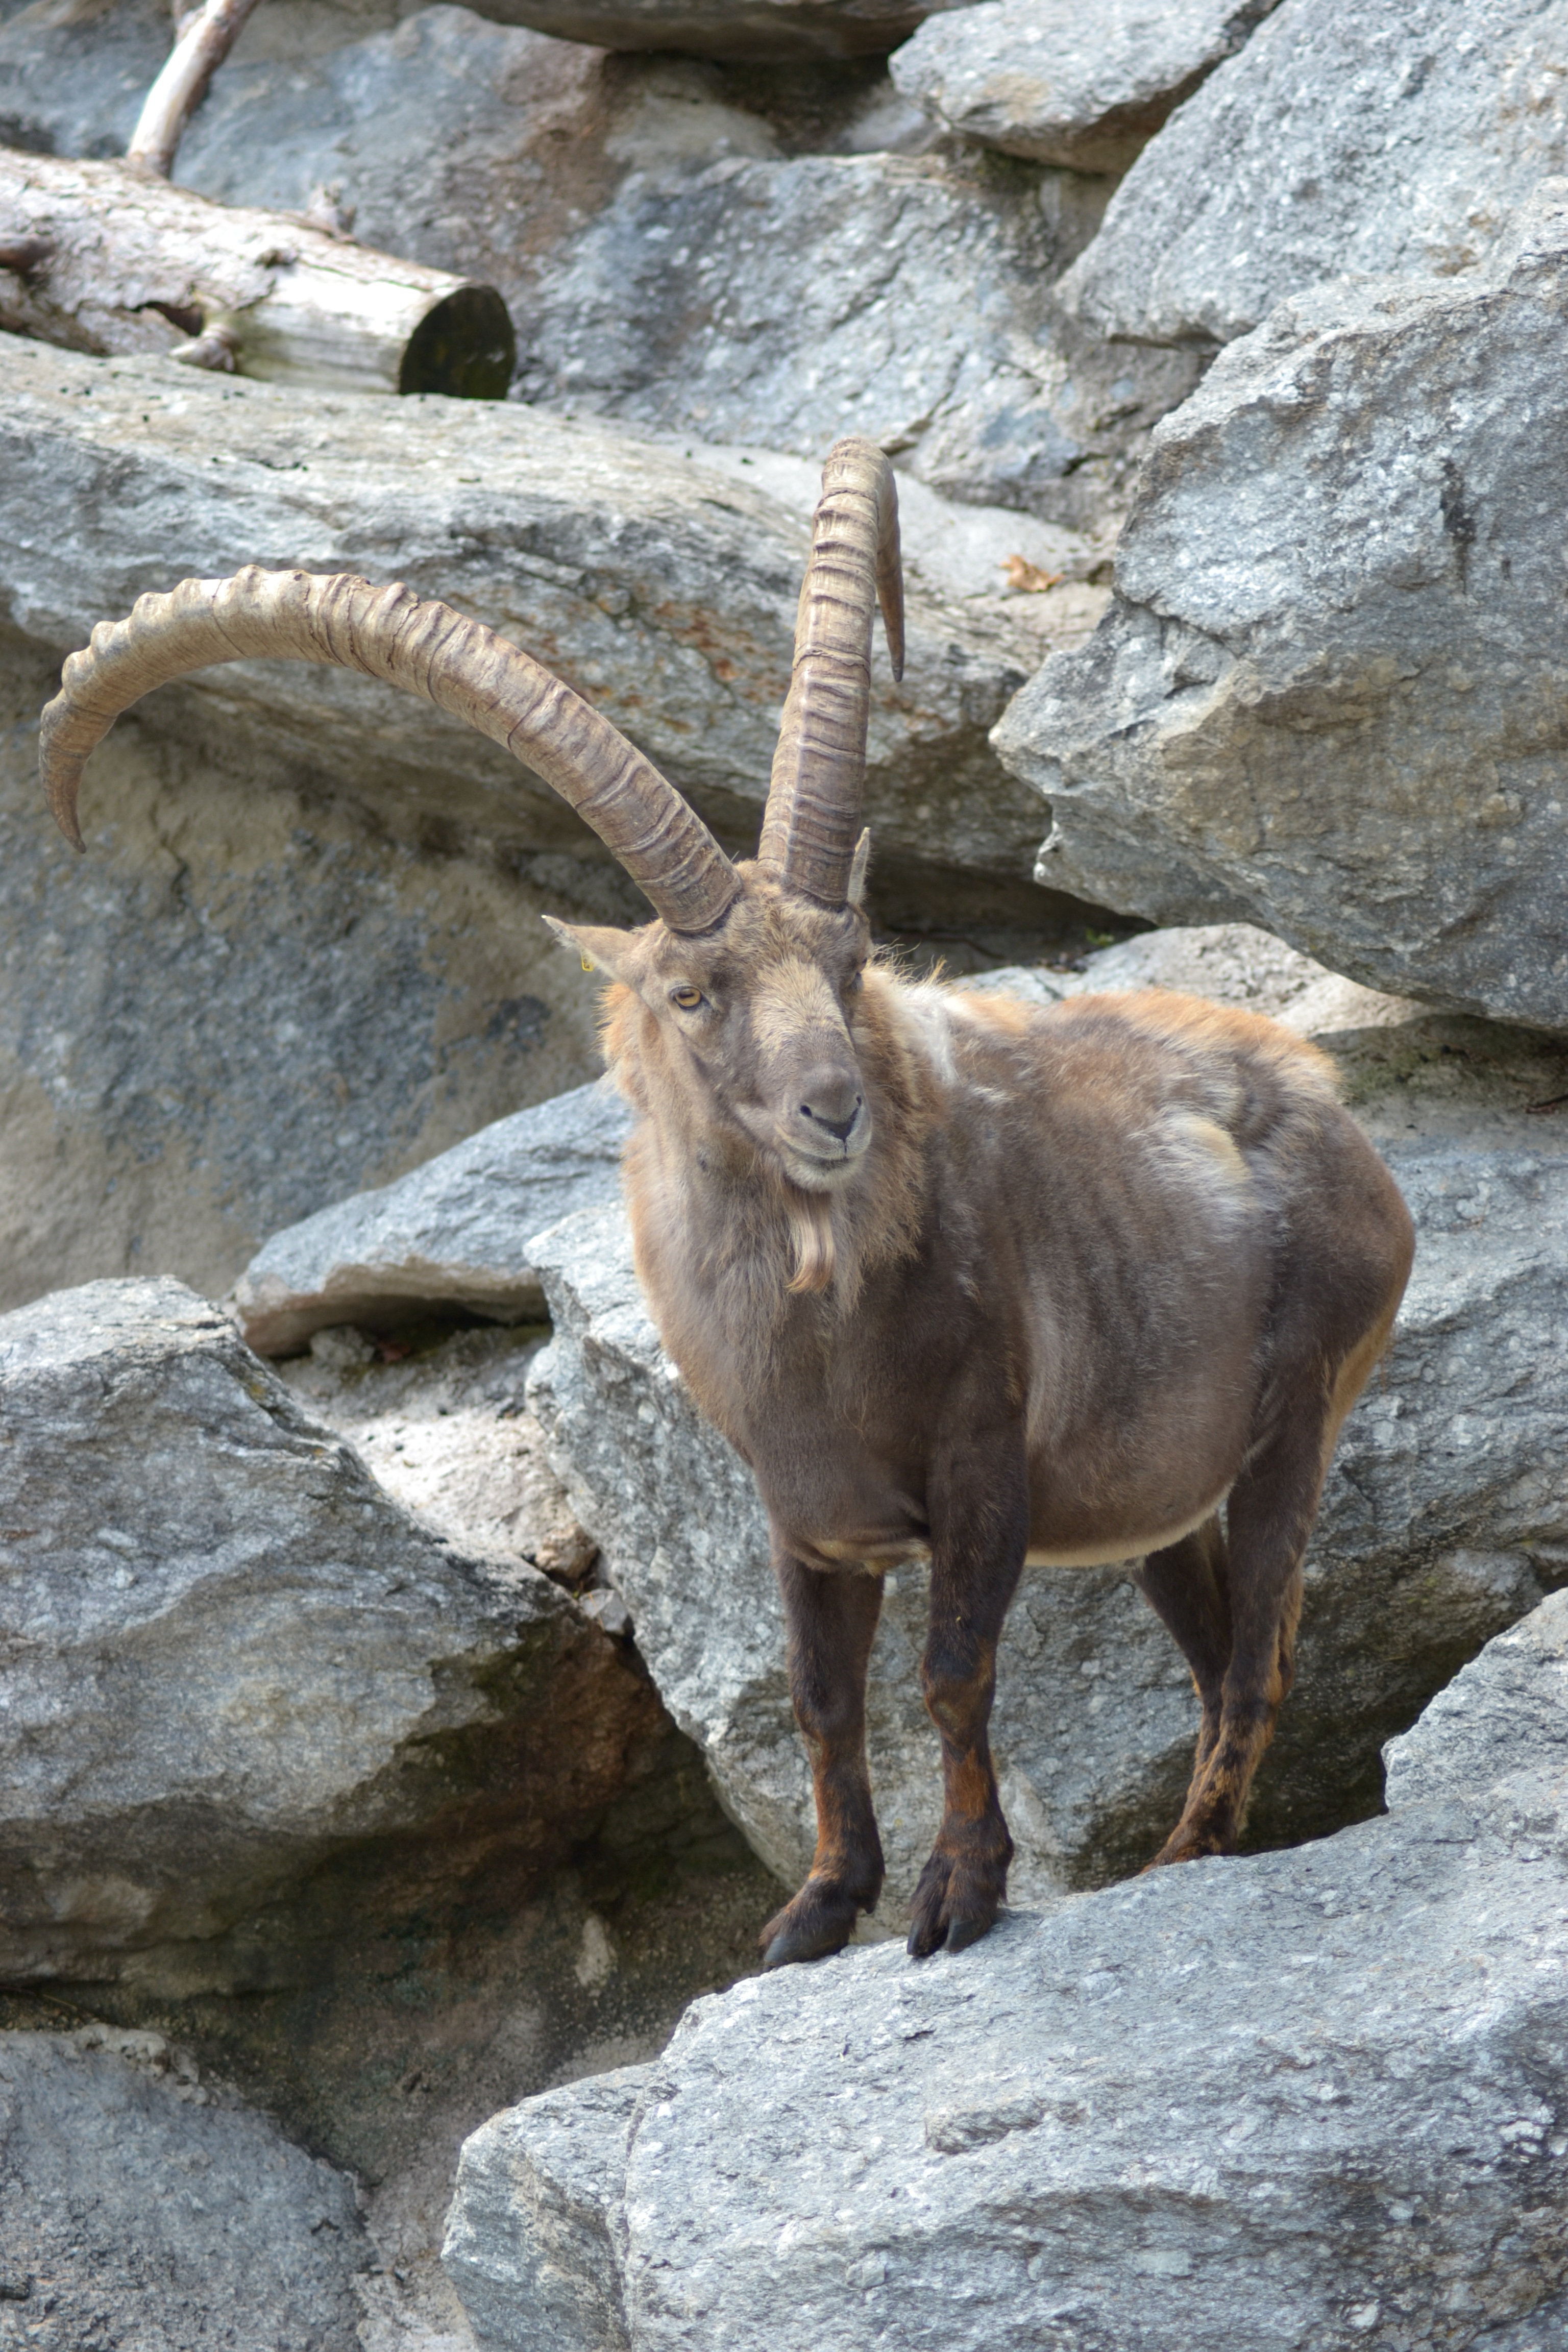
nature, animal, summer, wildlife, zoo, horn, mammal, alpine, fauna, mountain goat, wild animal, goats, mountains, ibex, capricorn, chamois, bighorn, barbary sheep, cow goat family, argali